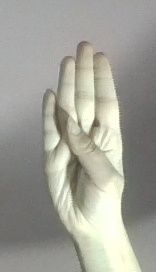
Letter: kaaf